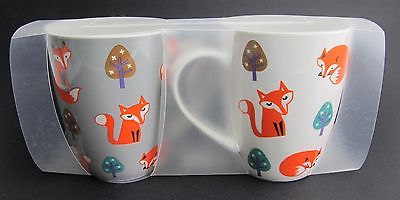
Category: mug